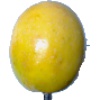
Label: Maracuja 1